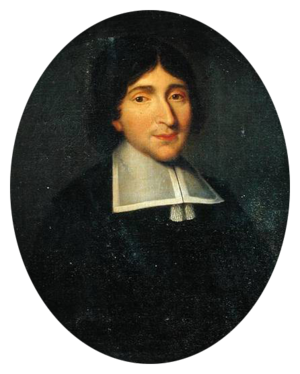
Pierre Nicole est un théologien, moraliste, logicien et controversiste français, né le 19 octobre 1625 à Chartres, mort le 16 novembre 1695 à Paris. Il est considéré comme un des principaux auteurs jansénistes.
L'art de la conversation, considéré comme l'un des fleurons de la culture classique française, désigne une pratique développée en France aux XVIIᵉ et XVIIIᵉ siècles, devenue un spectacle pour toute l'Europe et caractérisée par la recherche d'une dimension esthétique et hédoniste dans les échanges mondains. Dans les ouvrages traitant de l'art de la conversation dans la France classique, les auteurs ne délimitent pas cet art protéiforme dans ses formes ou ses codes. L'expression concerne originellement la conversation mondaine, mais ses pratiques et ses valeurs se sont répandues dans l'ensemble de la société cultivée, ont eu une influence importante dans la littérature, et le terme désigne plus généralement un art littéraire au sens classique de ce terme.